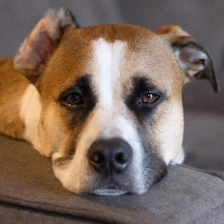
Label: animals